List of tallest buildings in Winston-Salem

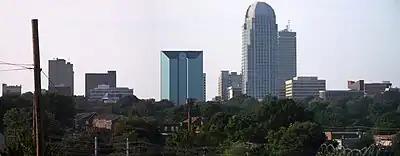
Skyline of Winston-Salem

Below is a list of the 10 tallest buildings in Winston-Salem above 200 feet. The tallest building in Winston-Salem, North Carolina is 100 North Main Street. The 2nd tallest building in Winston-Salem the tallest in Winston-Salem from 1966 to 1995 and the tallest building in North Carolina from 1966 to 1971 when Two Wells Fargo Center in Charlotte was constructed.